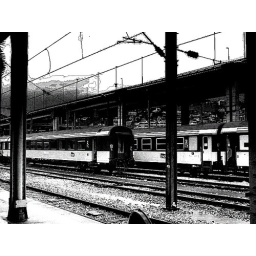
Passenger cars at the train station in Nice, France.